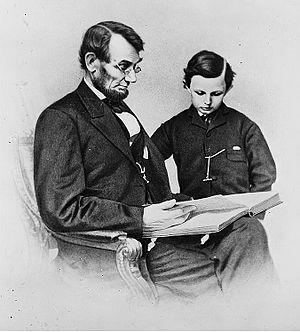
Le style parental est un concept de la psychologie qui désigne les conduites ou groupes de conduites que les parents utilisent pour élever leur enfant et qui influencent les résultats de l'enfant.
Abraham Lincoln, né le 12 février 1809 dans le comté de Hardin et mort assassiné le 15 avril 1865 à Washington, D.C., est un homme d'État américain. Il est le seizième président des États-Unis. Il est élu à deux reprises président des États-Unis, en novembre 1860 et en novembre 1864. Il est le premier président républicain de l’histoire du pays. Il a dirigé les États-Unis lors de la pire crise constitutionnelle, militaire et morale de leur histoire, la guerre de Sécession, et réussit à préserver l’Union. C’est au cours de celle-ci qu’il fait ratifier le XIIIᵉ amendement de la Constitution des États-Unis, qui abolit l’esclavage. Il sort victorieux de la guerre. Assassiné cinq jours plus tard, à la suite d'un complot organisé par des confédérés, il ne termine pas son second mandat.